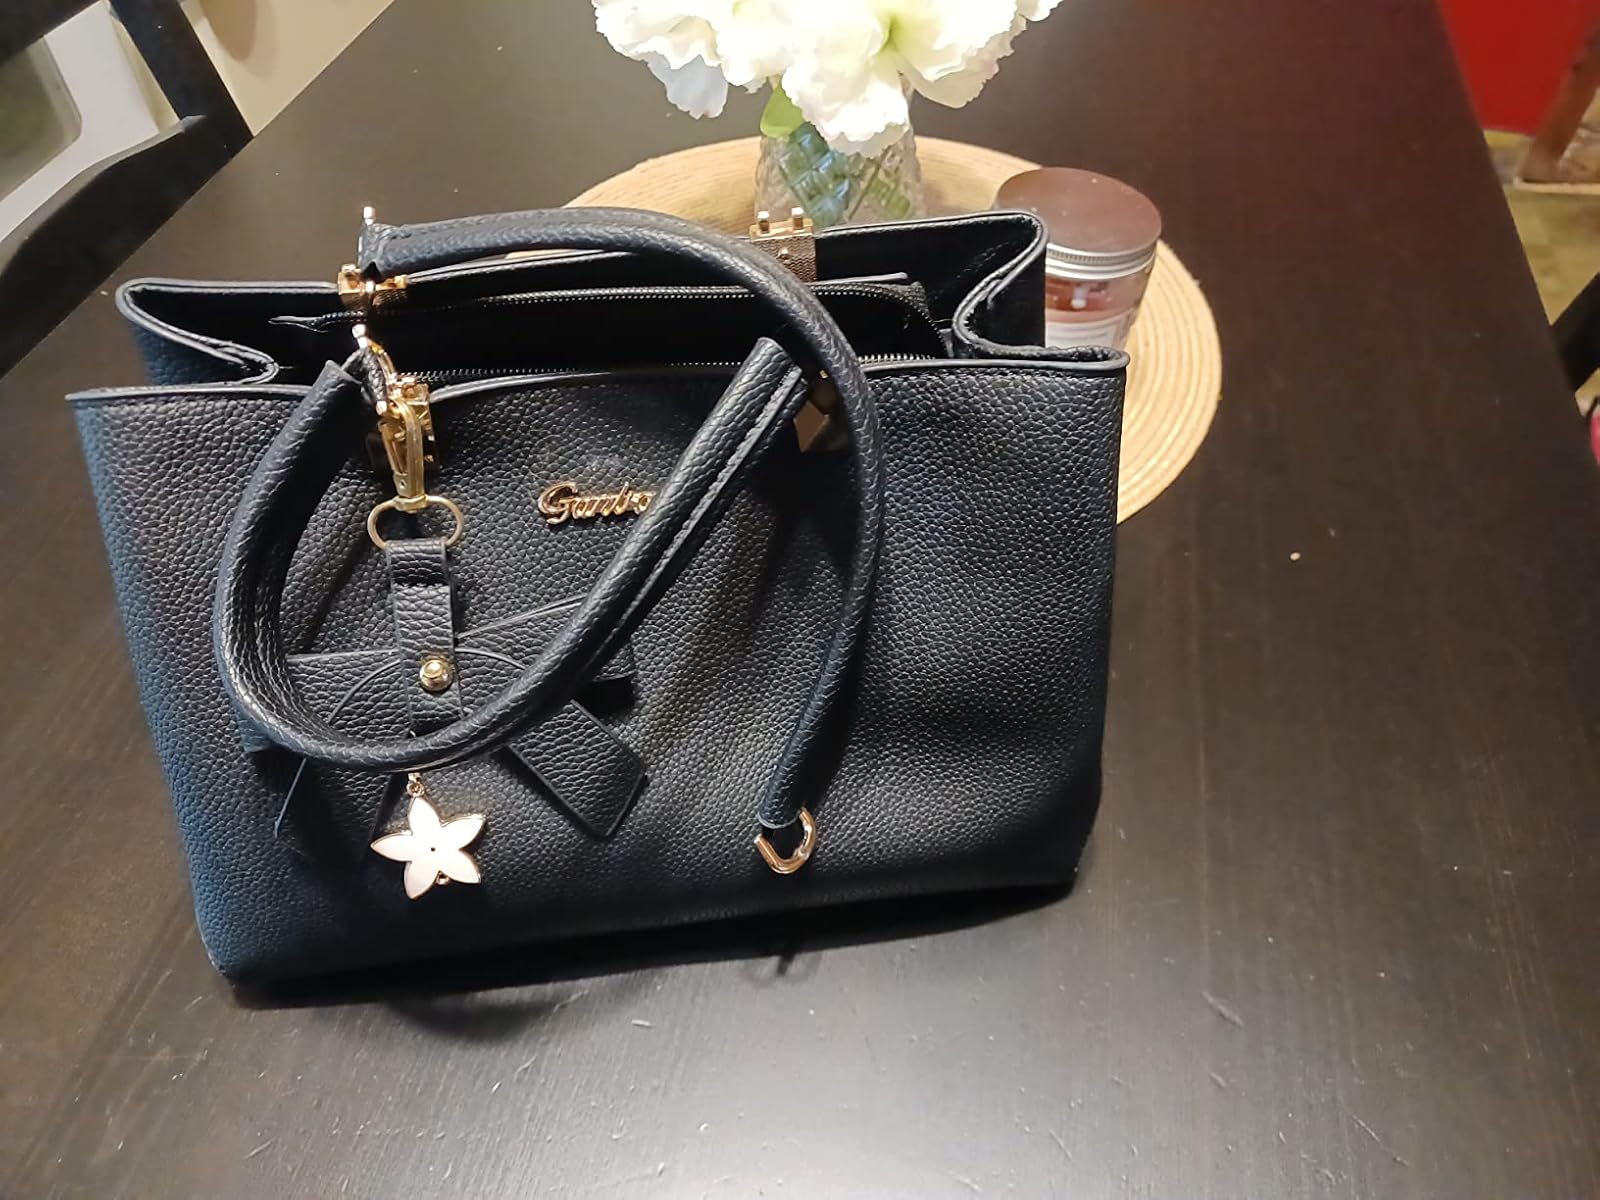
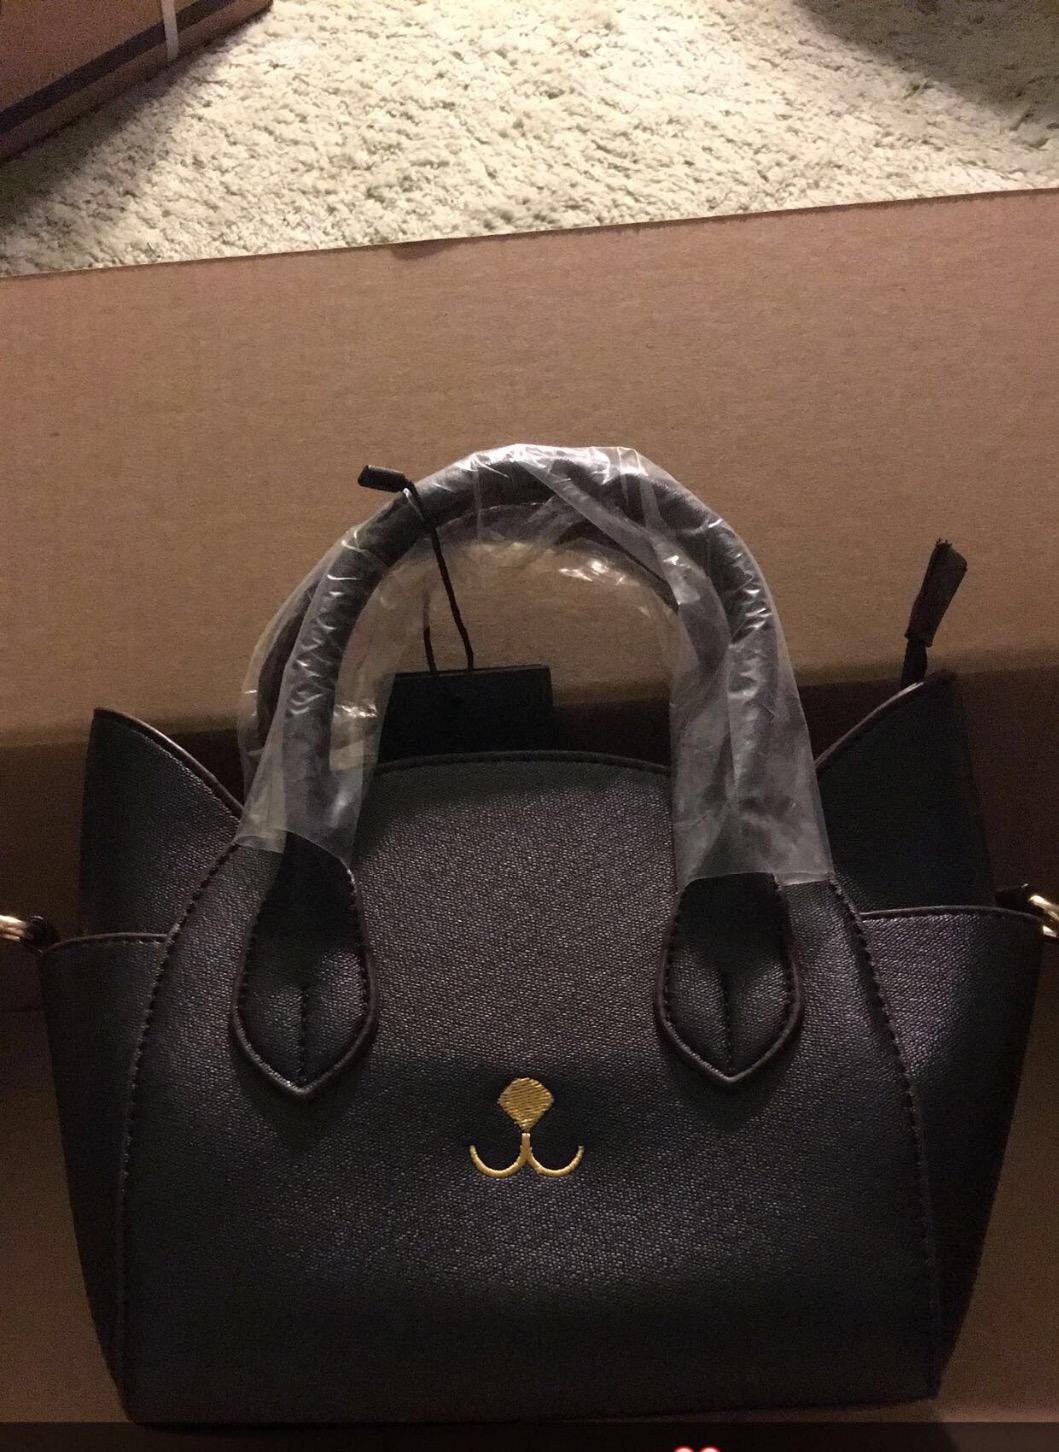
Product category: accessories_handbag
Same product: no